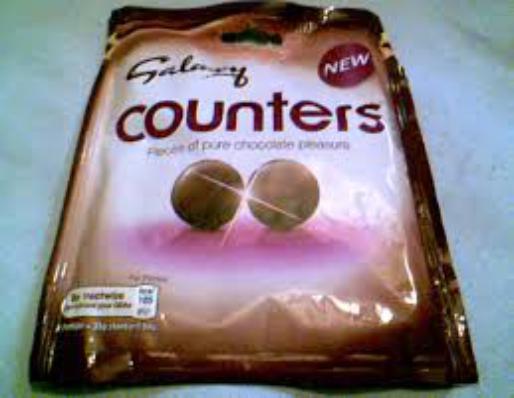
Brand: Galaxy Counters
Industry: Food